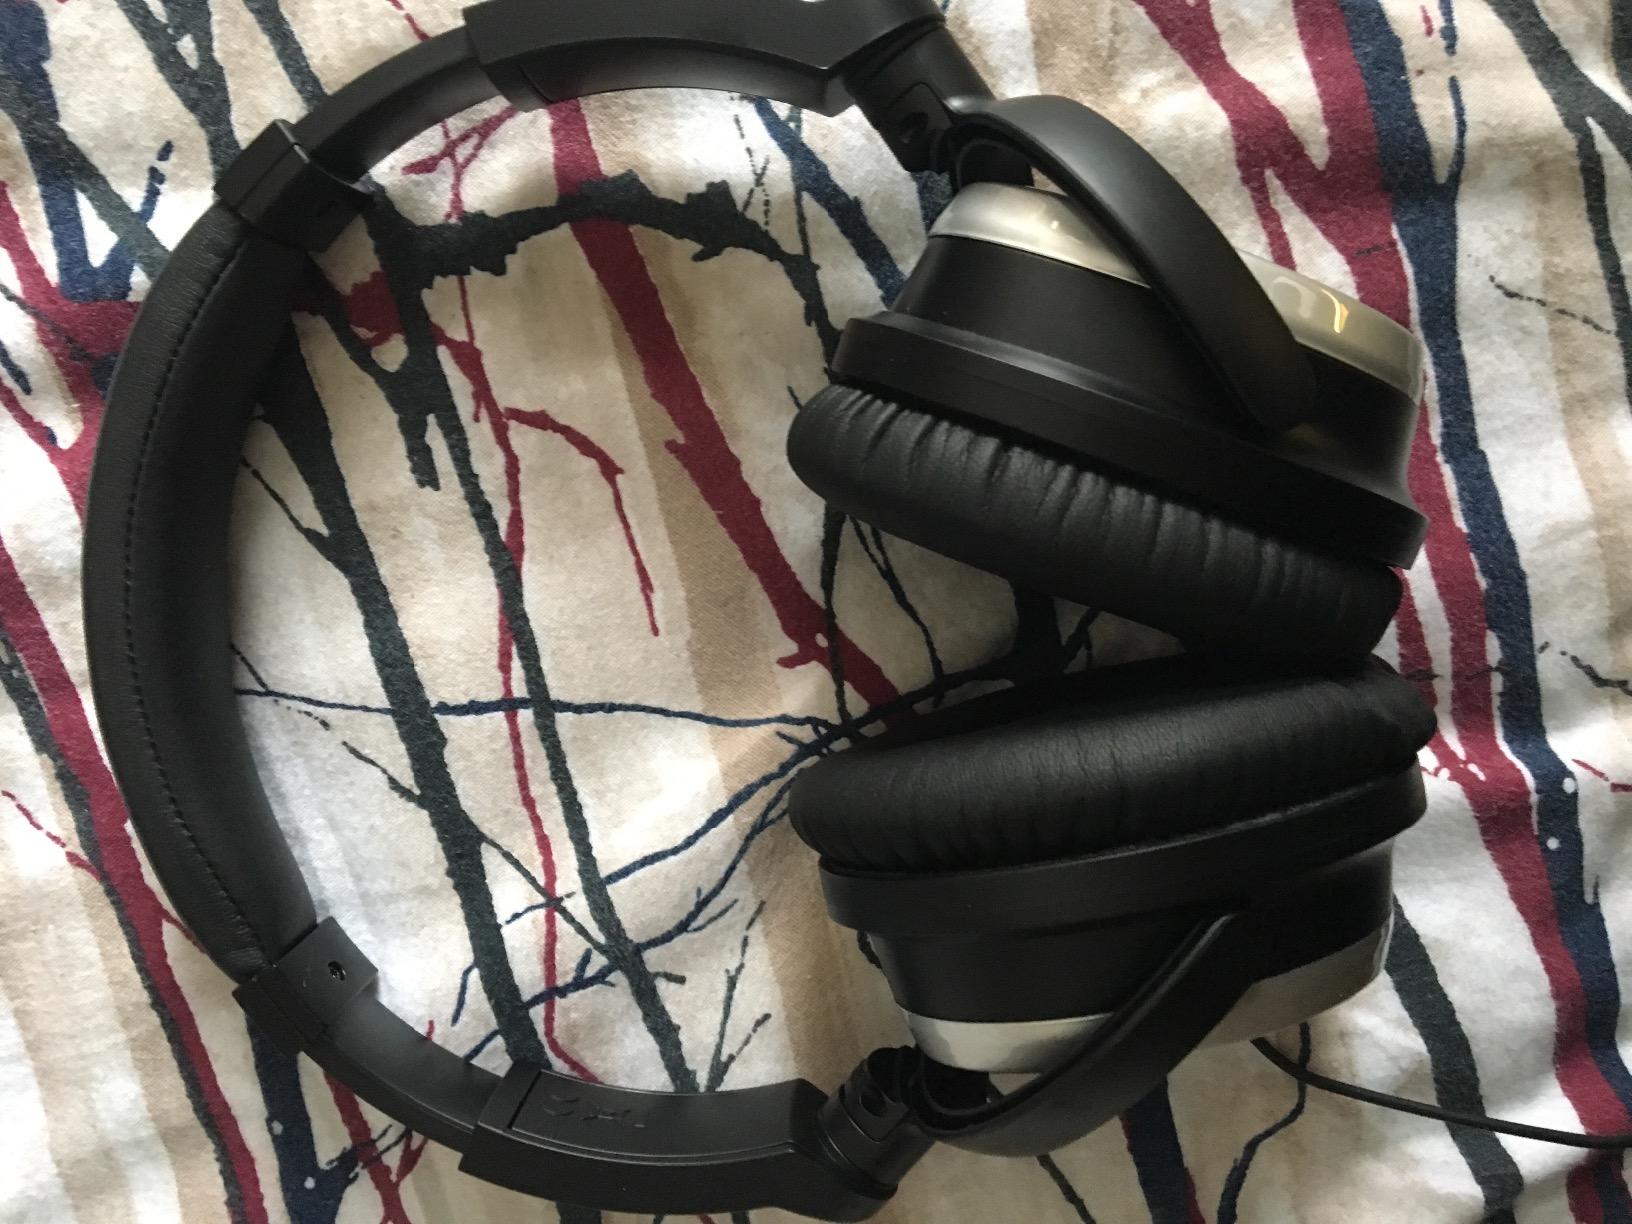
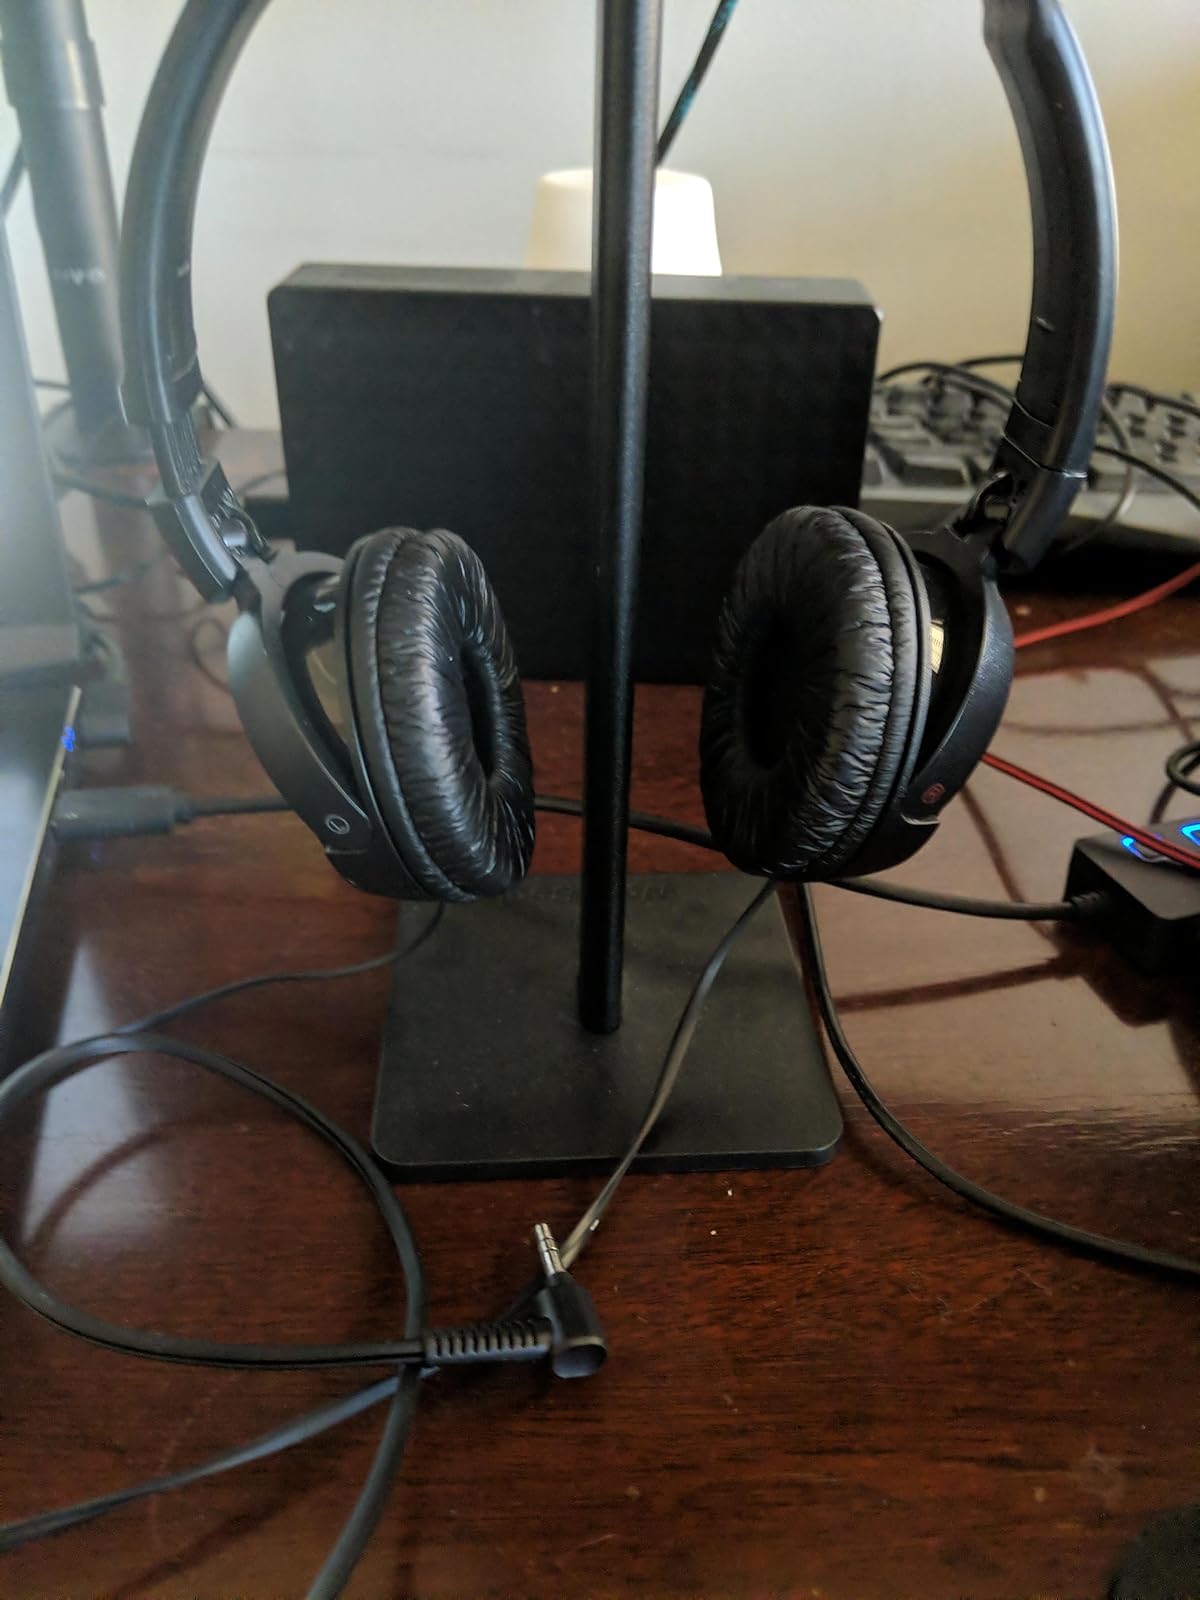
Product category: headphones
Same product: no